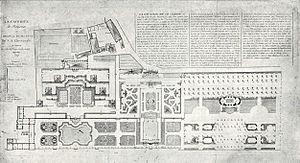
Georges-Louis Le Rouge était un cartographe, graveur et architecte du XVIIIᵉ siècle, ingénieur géographe du roi Louis XV, auteur d'atlas, de cartes, de plans de bataille et relevance de place fortes. Son parcours et ses connexions sociales, à cheval sur l'Allemagne et la France, sont caractéristiques des ingénieurs géographes de son temps, qui circulaient à travers l'Europe du XVIIIᵉ siècle pour acquérir puis faire valoir leurs compétences cartographiques.
Le château de La Favorite est le nom d’une folie de l’électeur de Mayence.